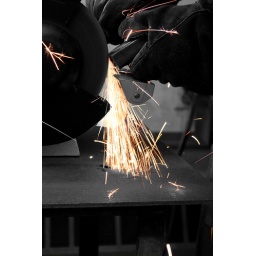
Bench grinder in black and white with sparking accents.